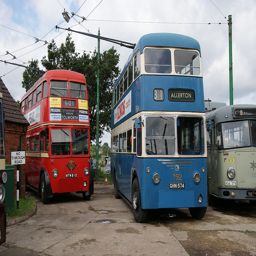
two double decked buses and a smaller bus
Three different color buses parked near a building
two double decker buses and a single decker bus side by side in a parking lot
Colorful vintage buses are parked next to a building.
A blue double decker bus parked next to a red double decker bus.